Talitha Kumi School

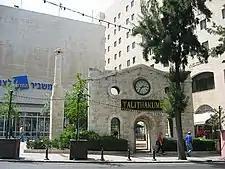
Remains of the former campus in Jerusalem

Theodor Fliedner established a home for Arab girls in Jerusalem, then in the Mutasarrifate of Jerusalem, Ottoman Empire, in 1851. In 1858 there were 32 students, including Jews, Arabs, and Armenians. The school received the name "Talitha Kumi" in 1868, when it received a new building and had 89 students. The seminary and deaconess schools opened in 1905. World War I caused a temporary closure; there were 140 students and eleven deaconess teachers in 1914, right as the closure occurred. Up until 1918 the British authorities held the women in Egypt. The school's area became a part of the Occupied Enemy Territory Administration, and then British Mandate of Palestine. The school reopened in 1926, one year after the British authorities gave the school back to the original owners.